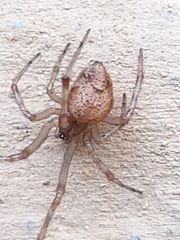
Species: Parasteatoda_tepidariorum